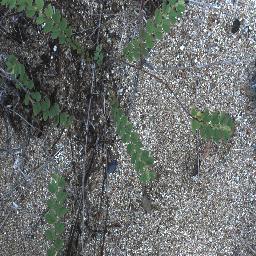
Label: negative